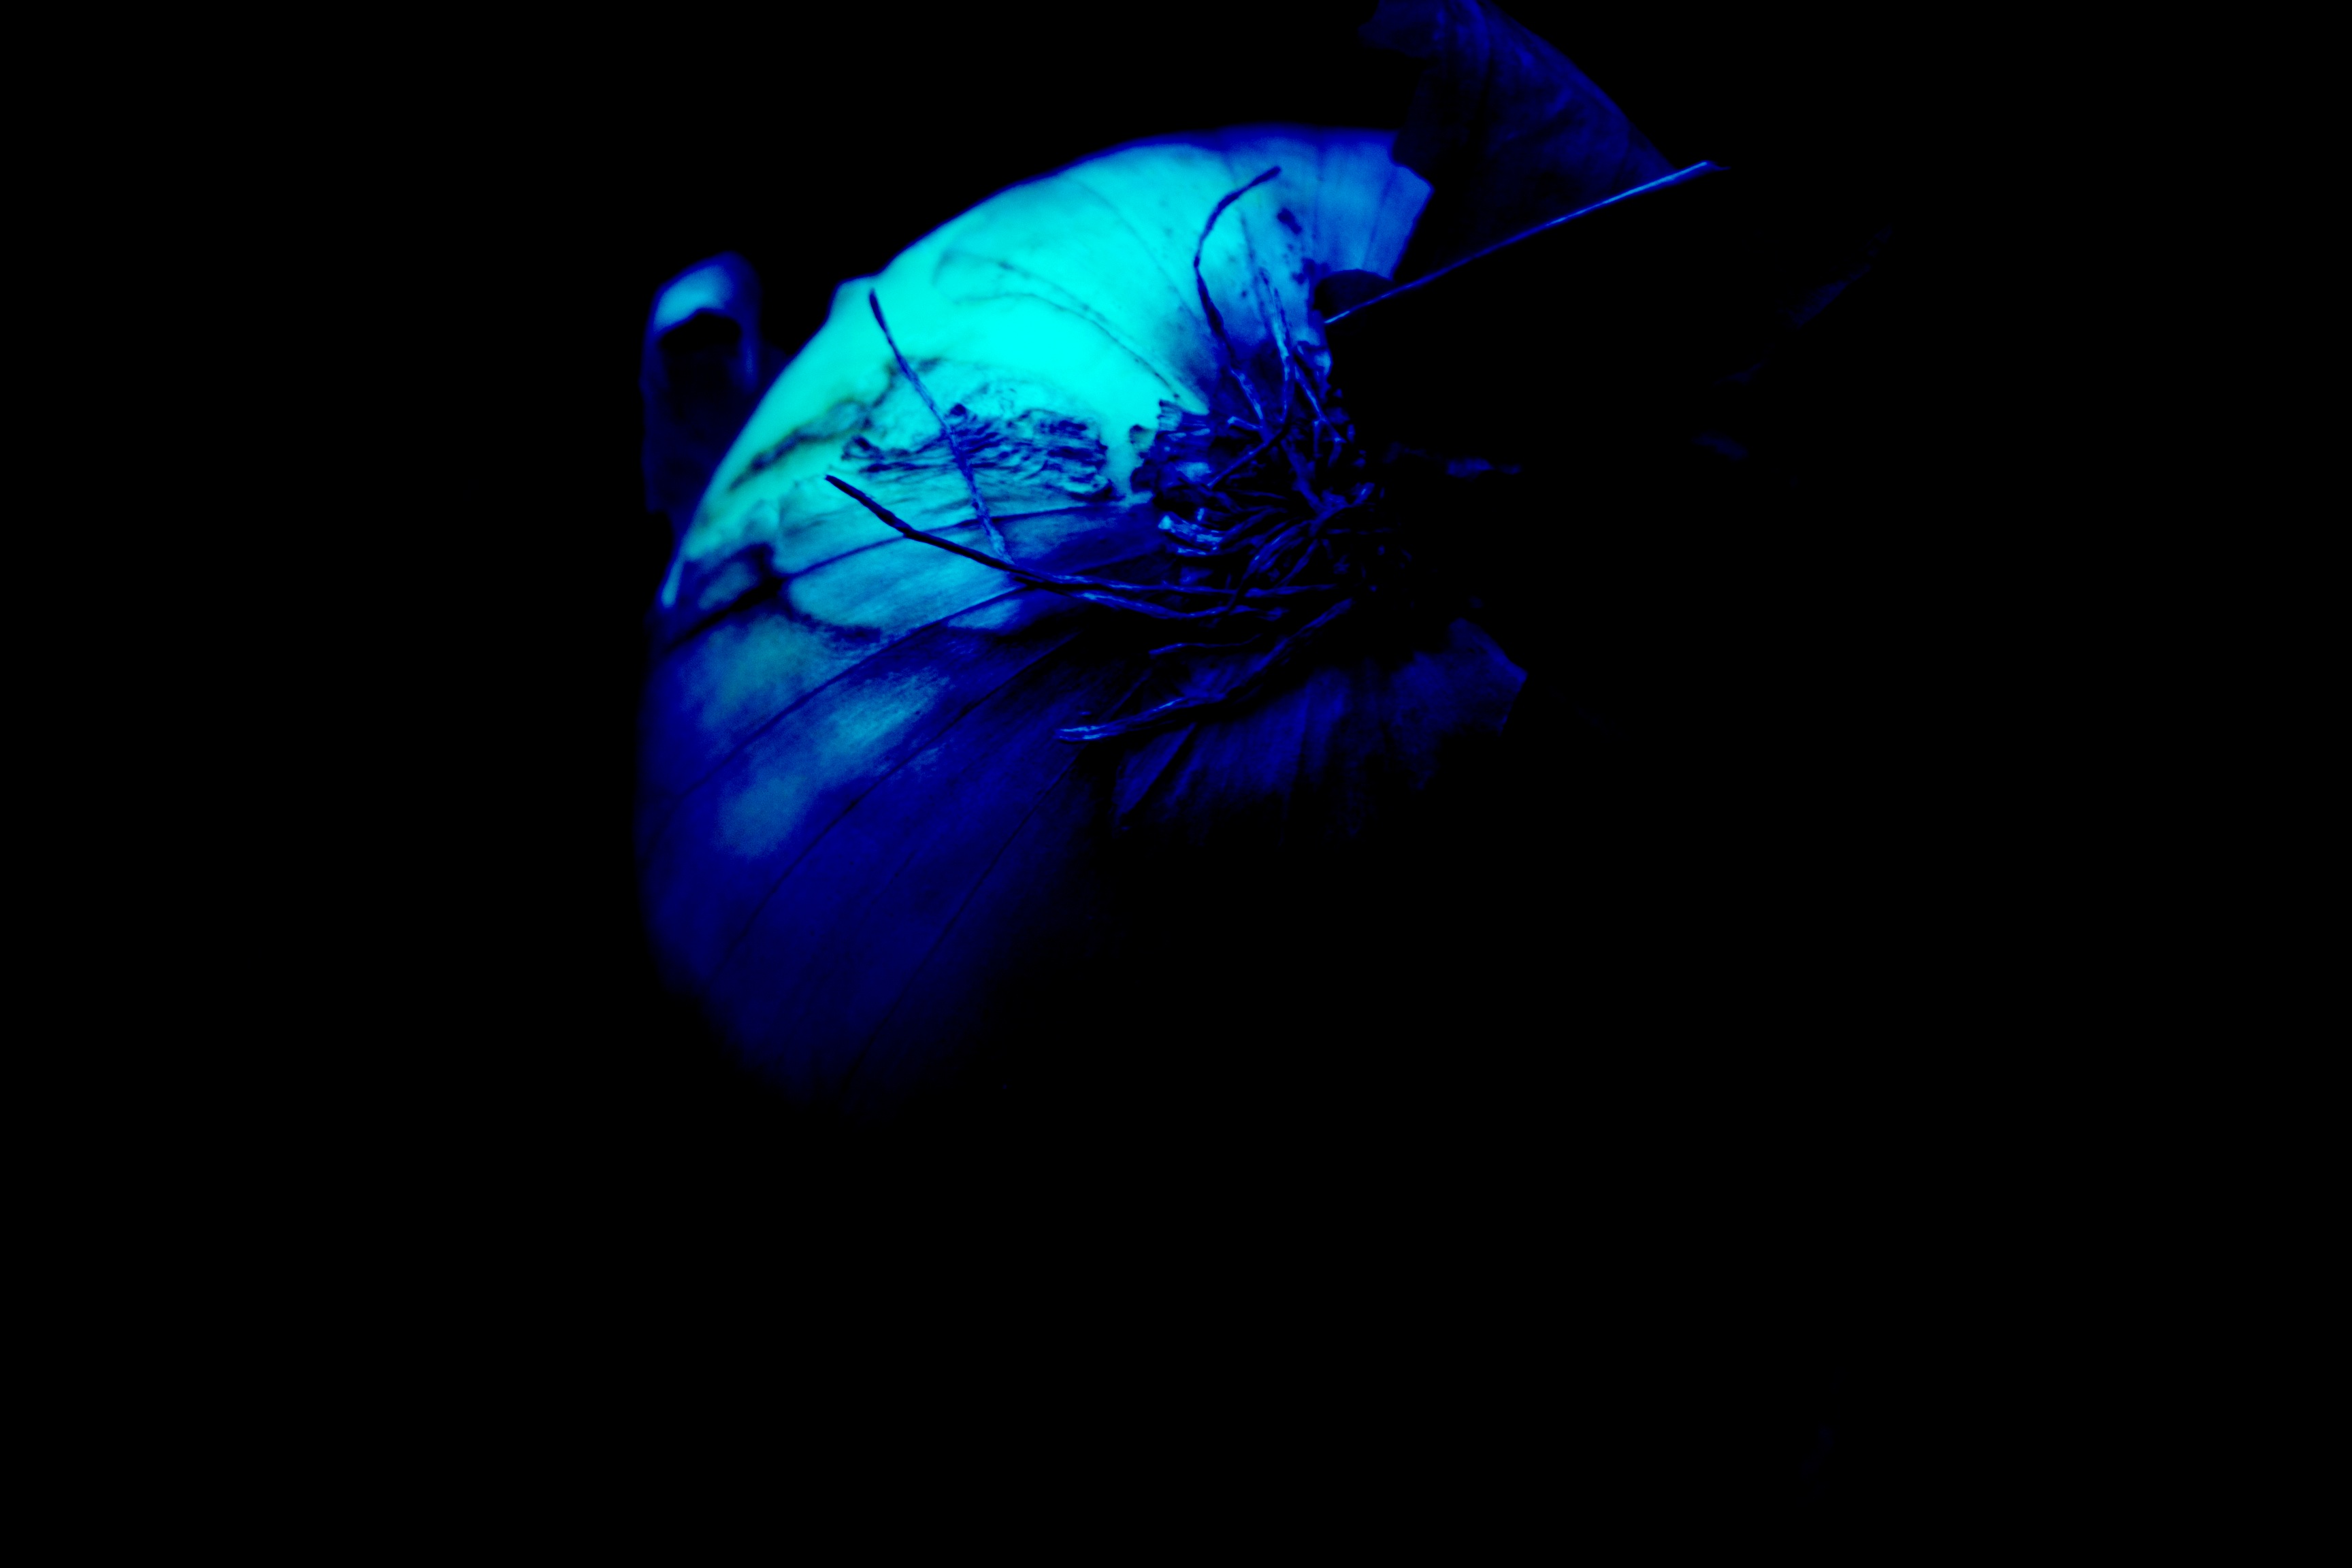
flower, darkness, blue, invertebrate, organ, computer wallpaper, fractal art